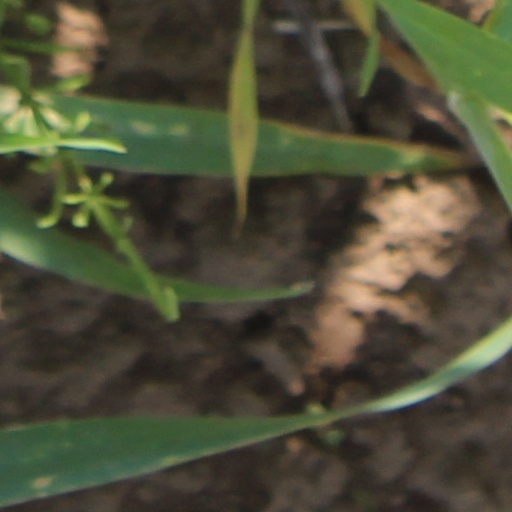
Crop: wheat